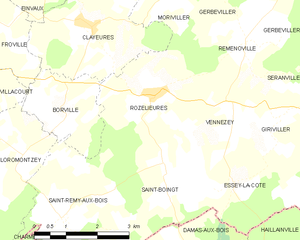
Rozelieures est une commune française de Lorraine, située dans le département de Meurthe-et-Moselle en région Grand Est.